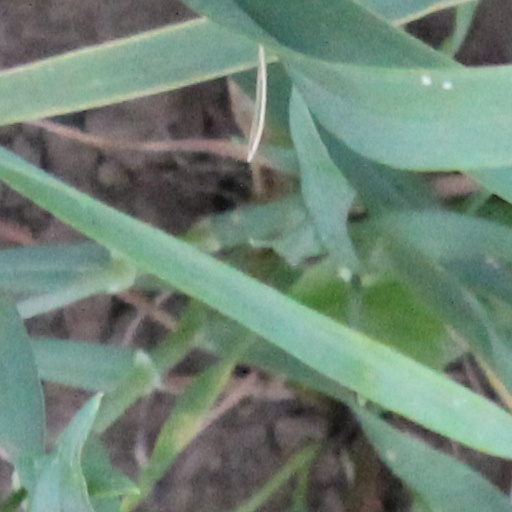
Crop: wheat